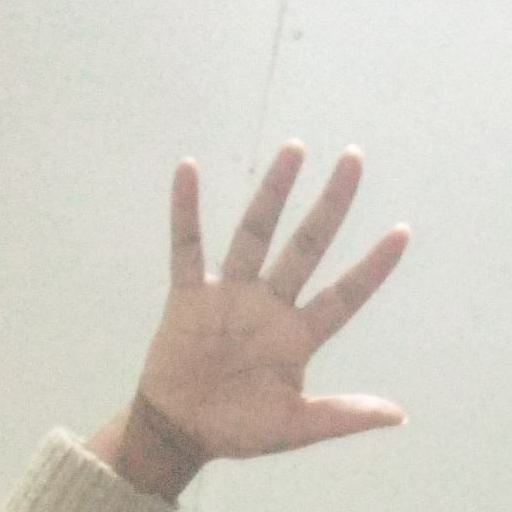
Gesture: palm